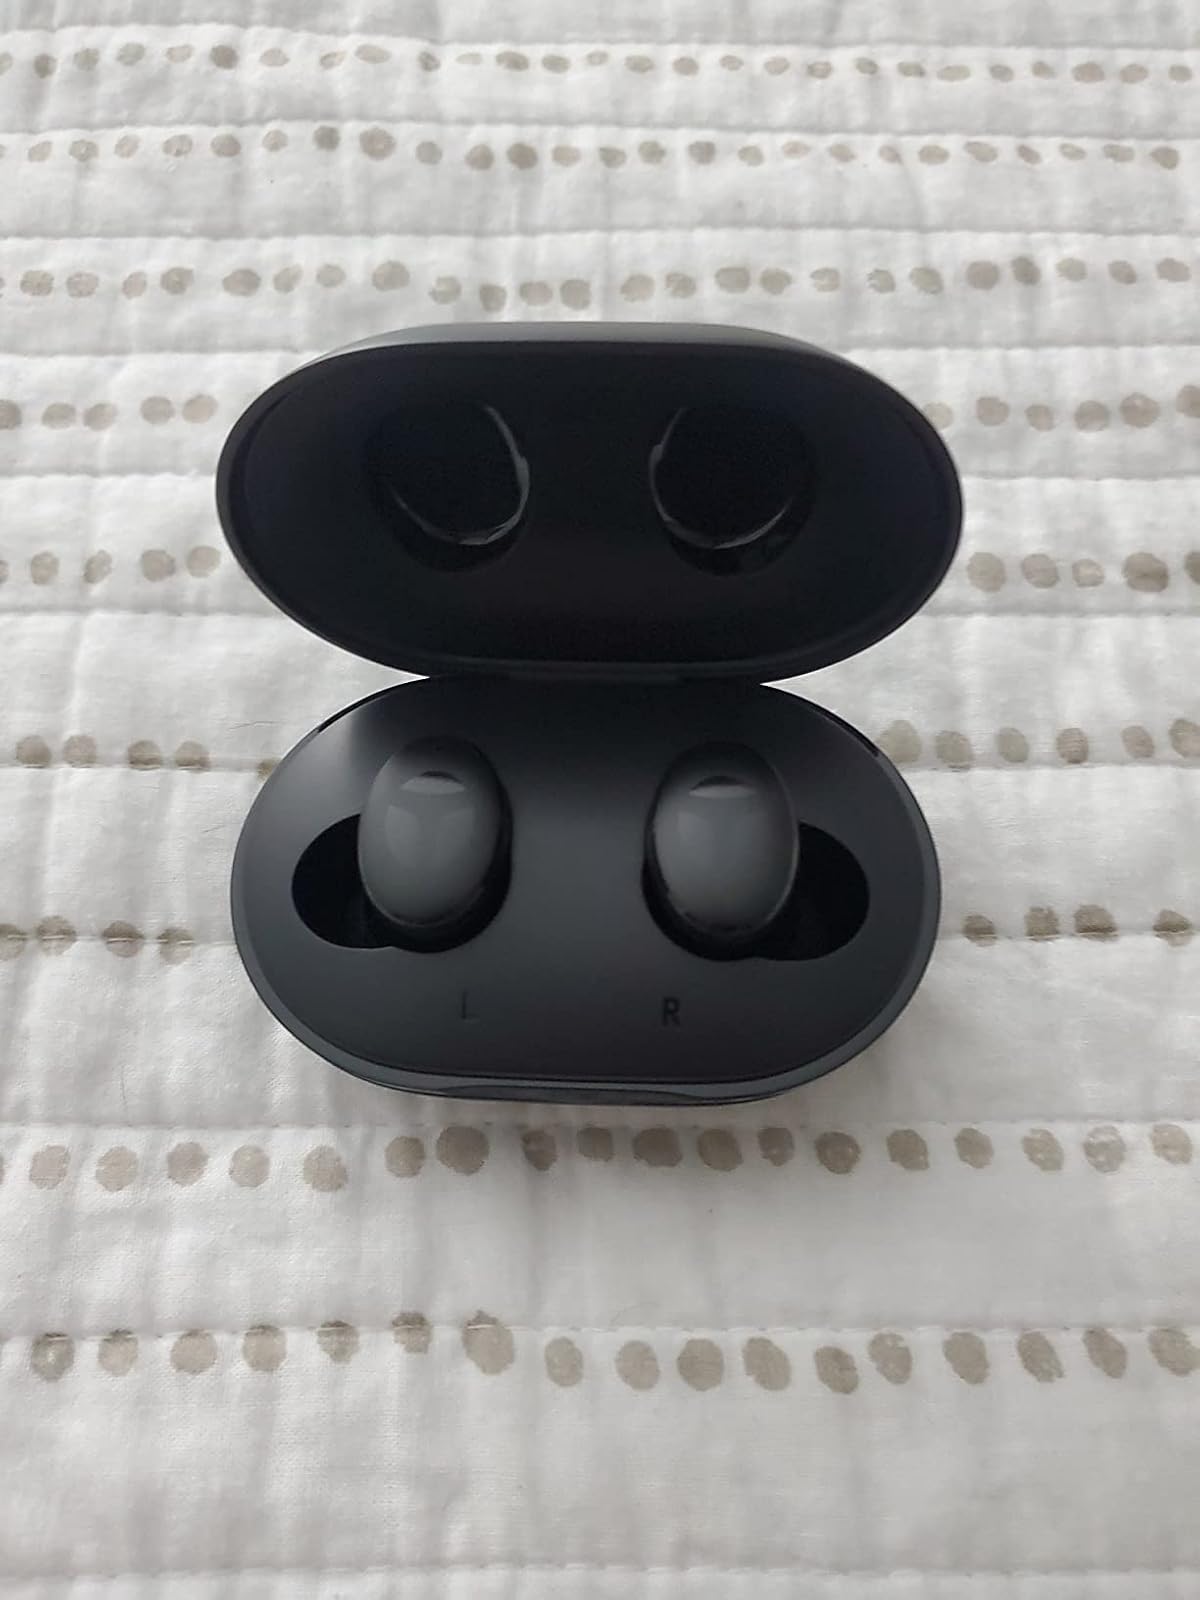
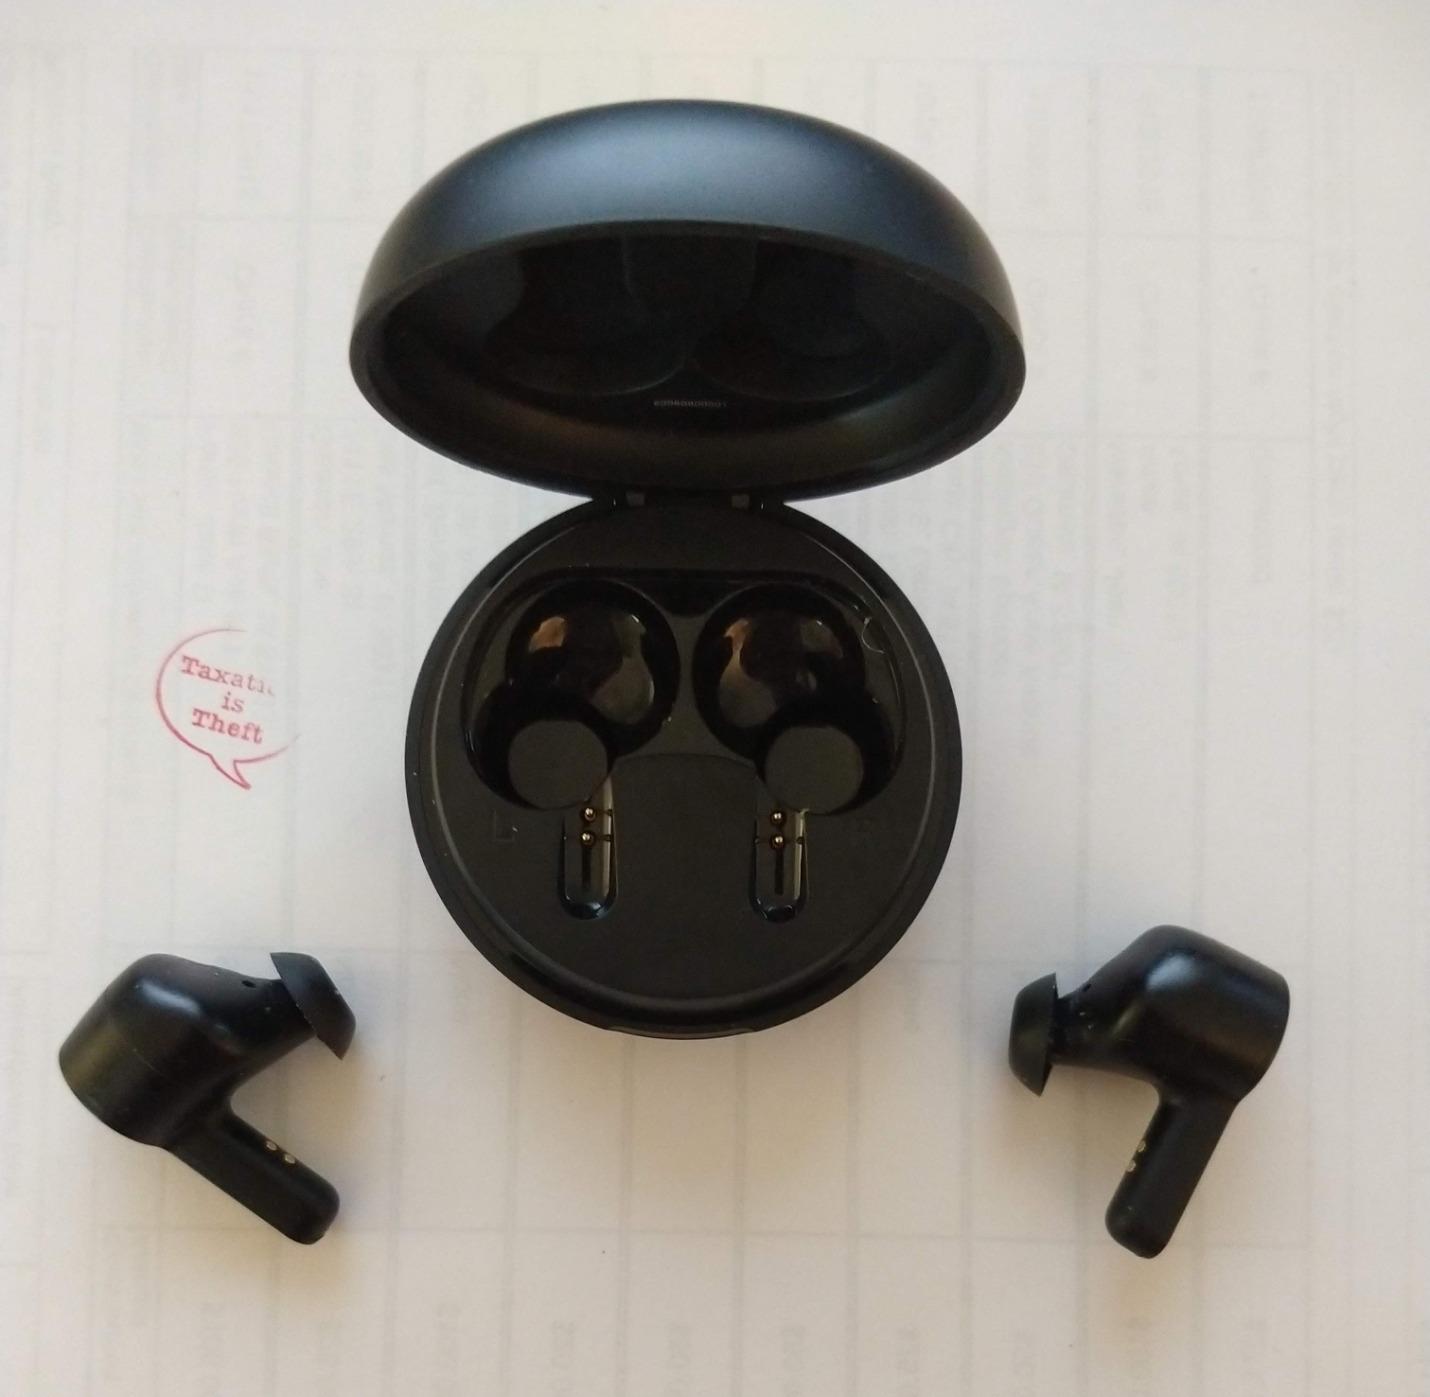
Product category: earbuds
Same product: no